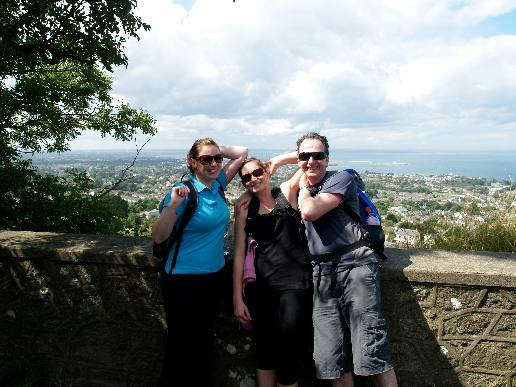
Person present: Yes